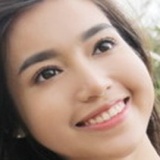
diễn viên Elly Trần